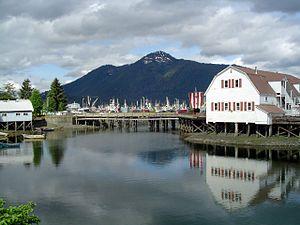
Petersburg est une census-designated place et un borough d'Alaska aux États-Unis dans le borough de Petersburg dont la population était estimée à 3 177 habitants en 2015.
L'île Mitkof est une île de l'archipel Alexandre, au sud-est de l'état d'Alaska aux États-Unis. Elle fait 28 kilomètres de longueur et de 16 kilomètres de largeur. C'est la trentième plus grande île des États-Unis.